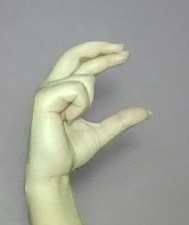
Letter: thal